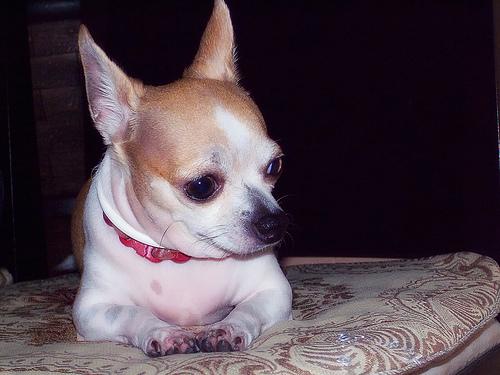
Breed: chihuahua